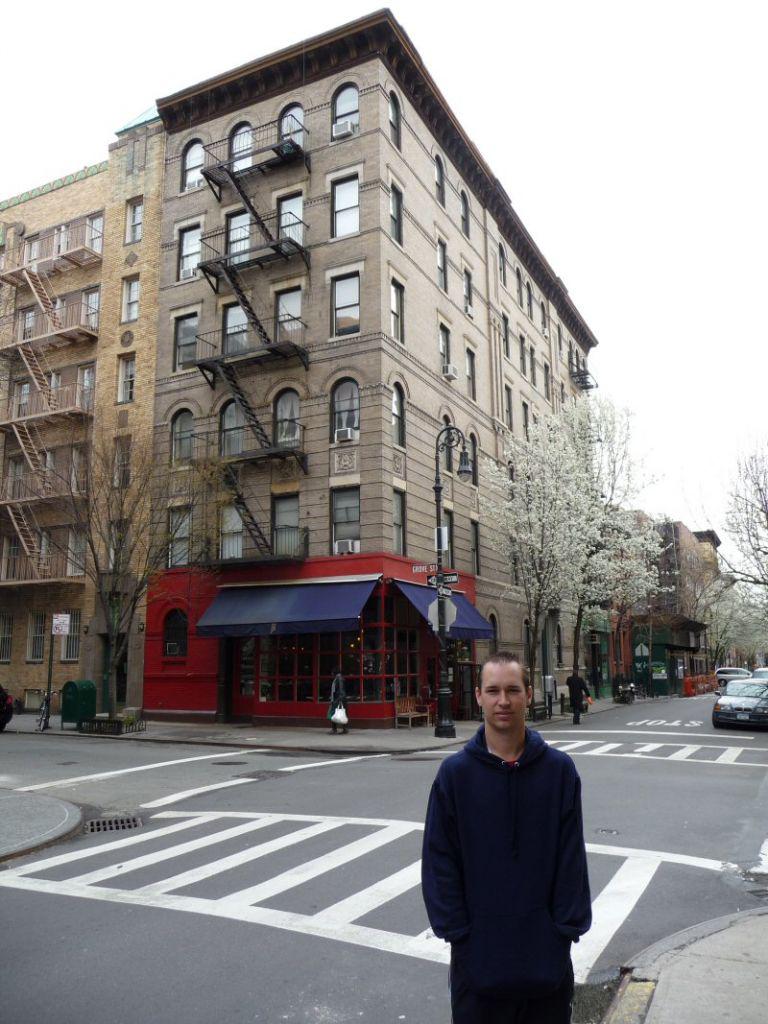
person outside the apartment used for tv sitcom
Relation: Visible, Story